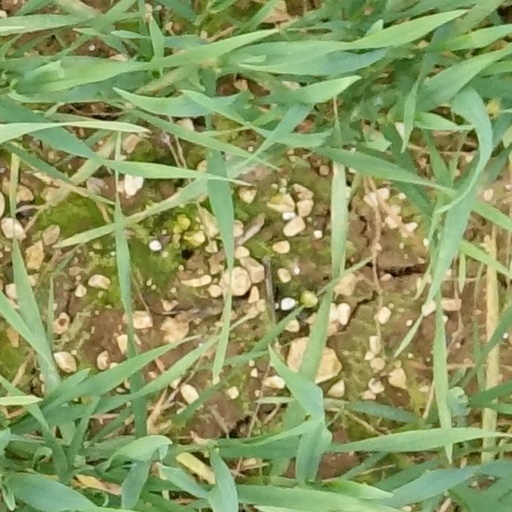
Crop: wheat